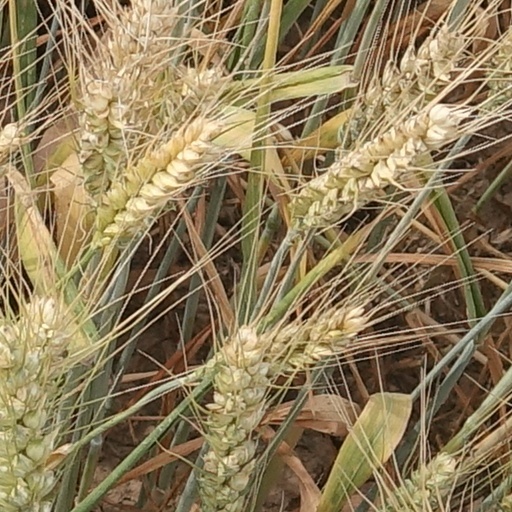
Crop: wheat